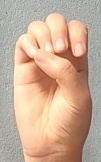
ASL sign: E